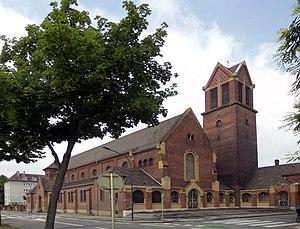
L'église Sainte-Thérèse de Mulhouse